Emotional detachment

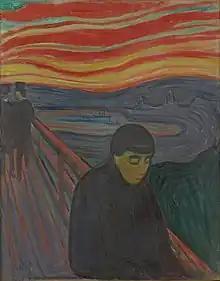
"Despair" by Edvard Munch (1894) captures emotional detachment seen in Borderline Personality Disorder.

In psychology, emotional detachment, also known as emotional blunting, is a condition or state in which a person lacks emotional connectivity to others, whether due to an unwanted circumstance or as a positive means to cope with anxiety. Such a coping strategy, also known as emotion-focused coping, is used when avoiding certain situations that might trigger anxiety. It refers to the evasion of emotional connections. Emotional detachment may be a temporary reaction to a stressful situation, or a chronic condition such as depersonalization-derealization disorder. It may also be caused by certain antidepressants. Emotional blunting, also known as reduced affect display, is one of the negative symptoms of schizophrenia.